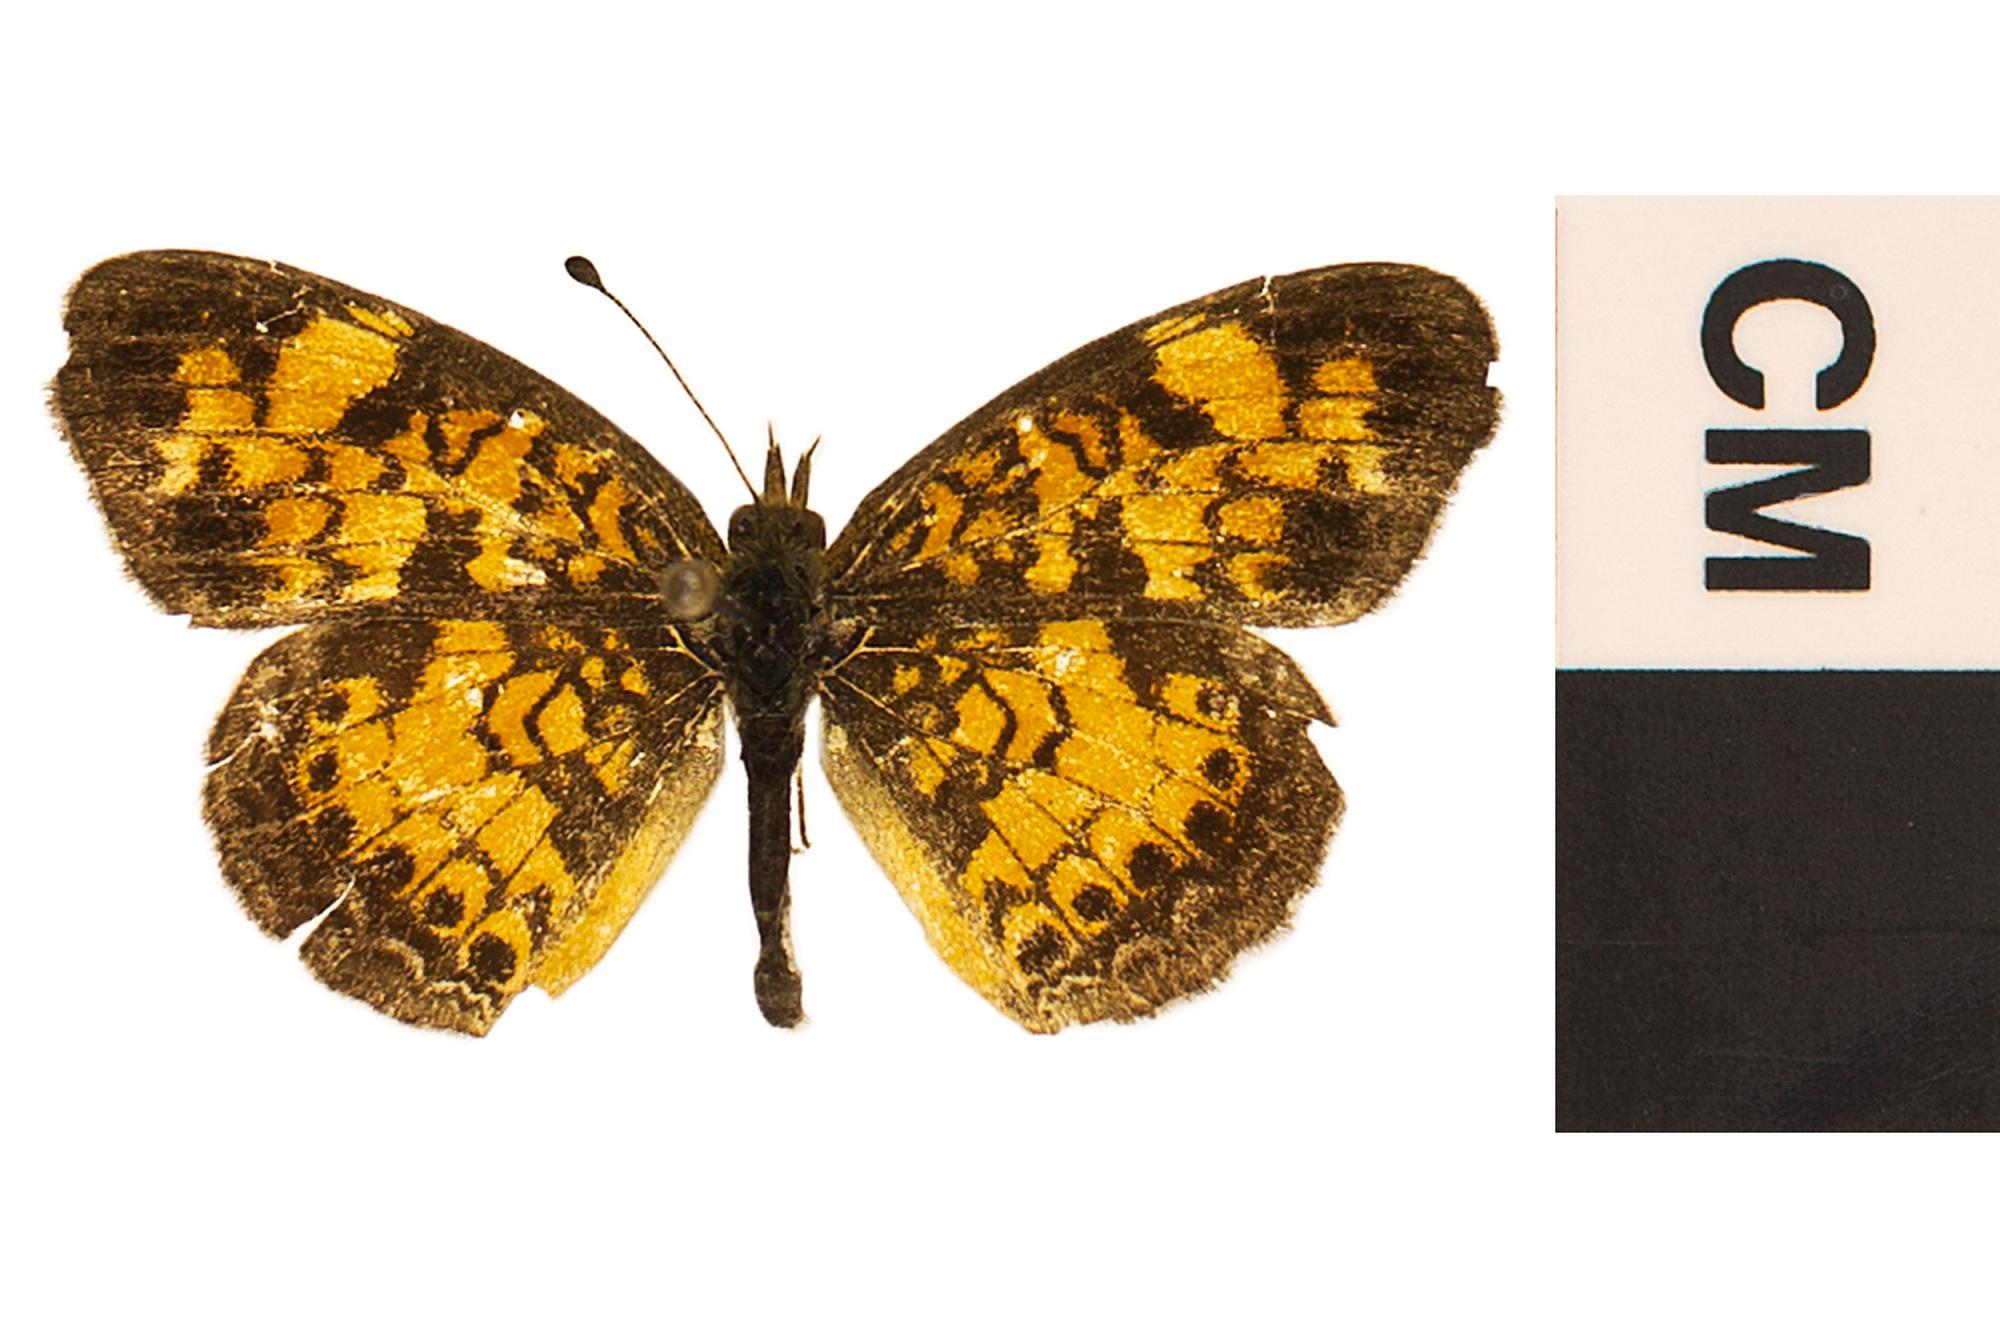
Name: Pearl Crescent
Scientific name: Phyciodes tharos
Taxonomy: Animalia, Arthropoda, Hexapoda, Insecta, Lepidoptera, Nymphalidae
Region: US Mid Atlantic (PA, NJ, MD, DE, DC, VA, WV)
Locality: North America, United States, Maryland, Carroll County
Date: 1967